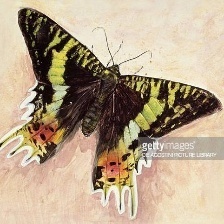
Species: MADAGASCAN SUNSET MOTH